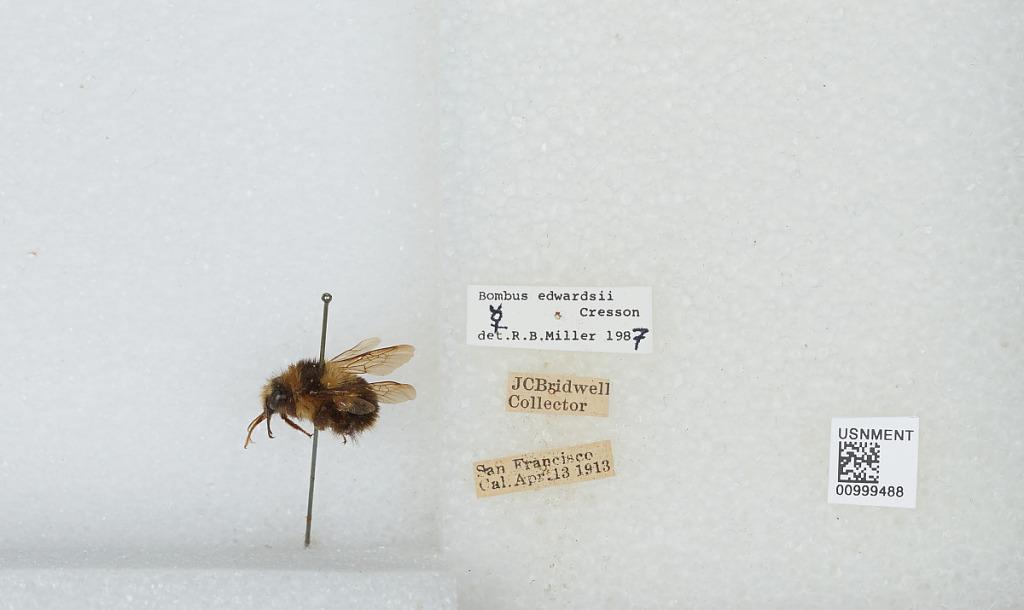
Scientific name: Bombus (Pyrobombus) melanopygus Nylander
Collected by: J. Bridwell
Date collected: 1913-4-13
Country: United States
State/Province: California
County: San Francisco
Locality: San Francisco
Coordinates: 37.78, -122.42
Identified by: Miller, R. B.